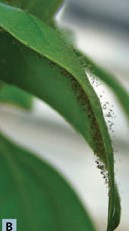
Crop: unknown
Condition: basil_basil_downy_mildew